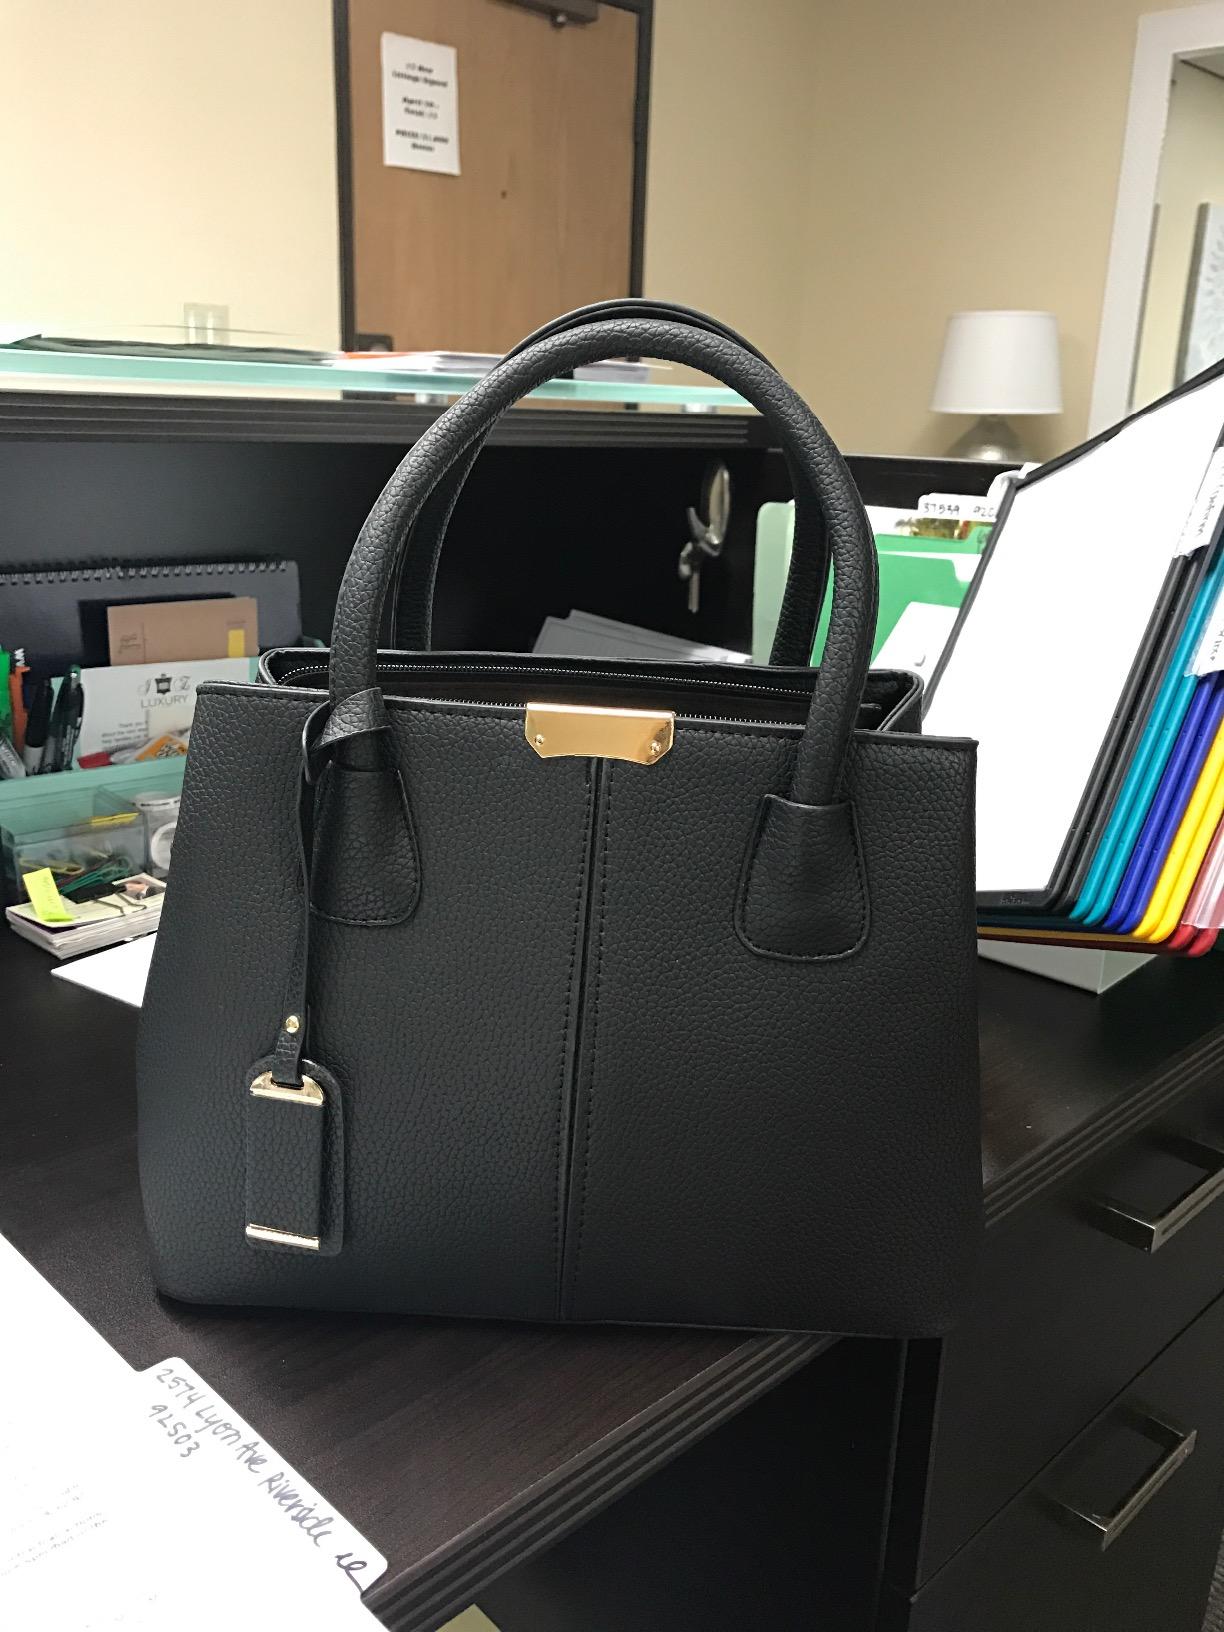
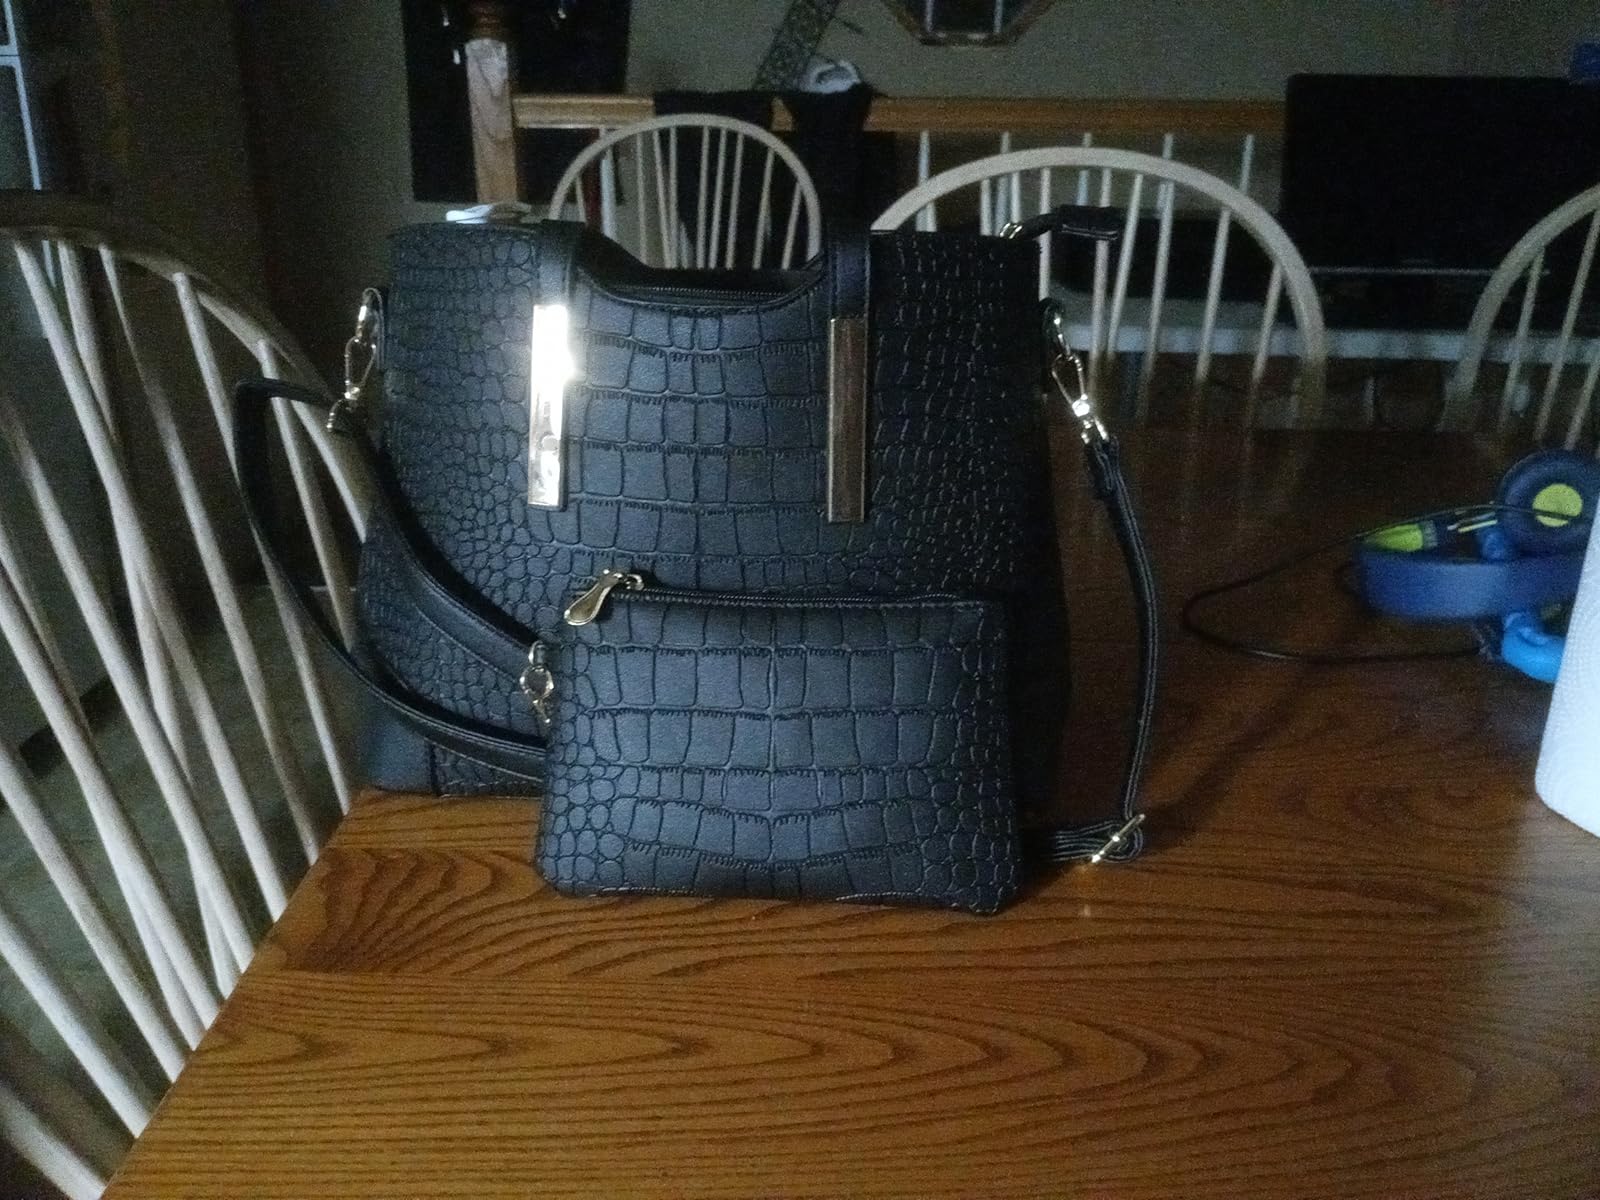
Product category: accessories_handbag
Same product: no